Frog

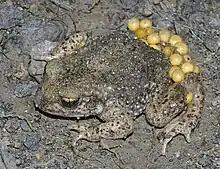
Male common midwife toad ("Alytes obstetricans") with eggs

Frogs are primary predators and an important part of the food web. Being cold-blooded, they make efficient use of the food they eat with little energy being used for metabolic processes, while the rest is transformed into biomass. They are themselves eaten by secondary predators and are the primary terrestrial consumers of invertebrates, most of which feed on plants. By reducing herbivory, they play a part in increasing the growth of plants and are thus part of a delicately balanced ecosystem.